Knez (singer)

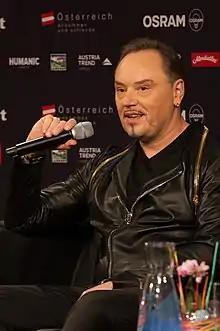
Knez in 2015

Nenad Knežević (Serbian Cyrillic: Ненад Кнежевић; born 5 December 1967), better known as Knez, is a Montenegrin singer, based in Belgrade, Serbia. Best known for his 1994 hit "Dal' si ikada mene voljela" ("Have You Ever Loved Me"), he rose to fame as a 1990s dance-pop singer. Knez also represented Montenegro in the Eurovision Song Contest 2015 with "Adio", finishing 13th out of 27 countries, the best result Montenegro has ever achieved at the contest.